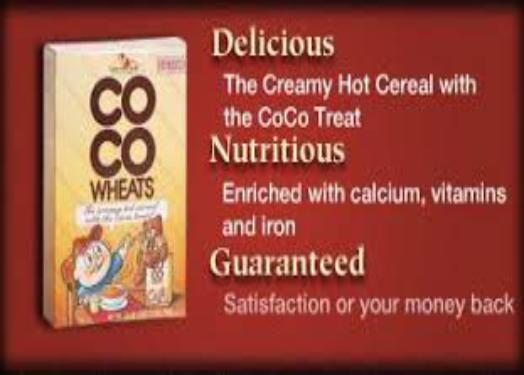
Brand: CoCo Wheats
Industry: Food